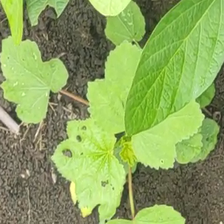
Weed species: Little_Mallow(Malva parviflora)